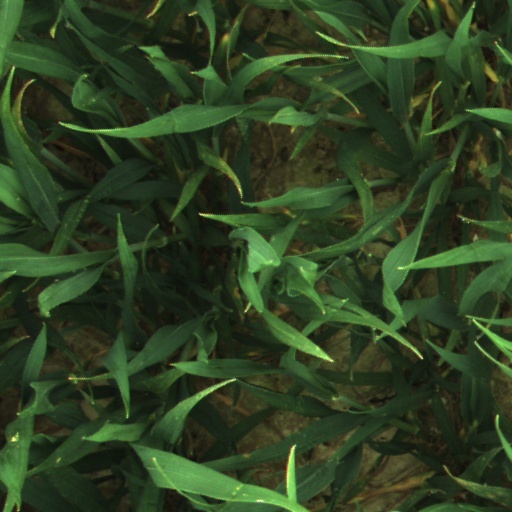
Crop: wheat